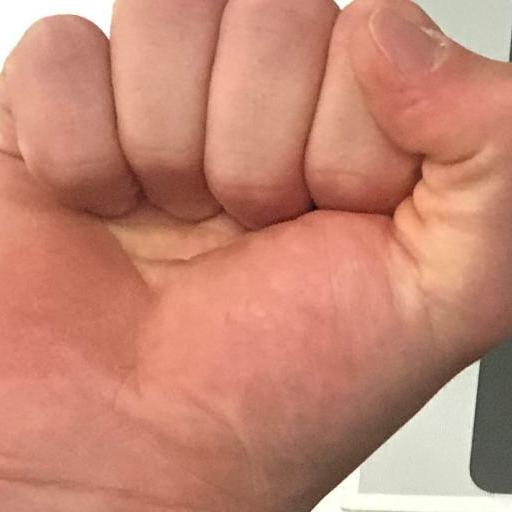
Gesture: fist